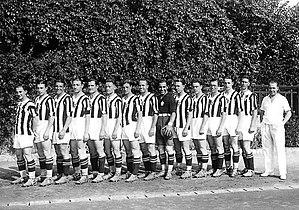
La saison 1931-1932 du Foot-Ball Club Juventus est la trentième de l'histoire du club, créé trente-cinq ans plus tôt en 1897.
L'expression Quinquennat d'or, également appelé Quinquennio ou encore la Juventus del Quinquennio, désigne la période historique de cinq années du club de football italien del Foot-Ball Club Juventus durant la première moitié des années 1930.